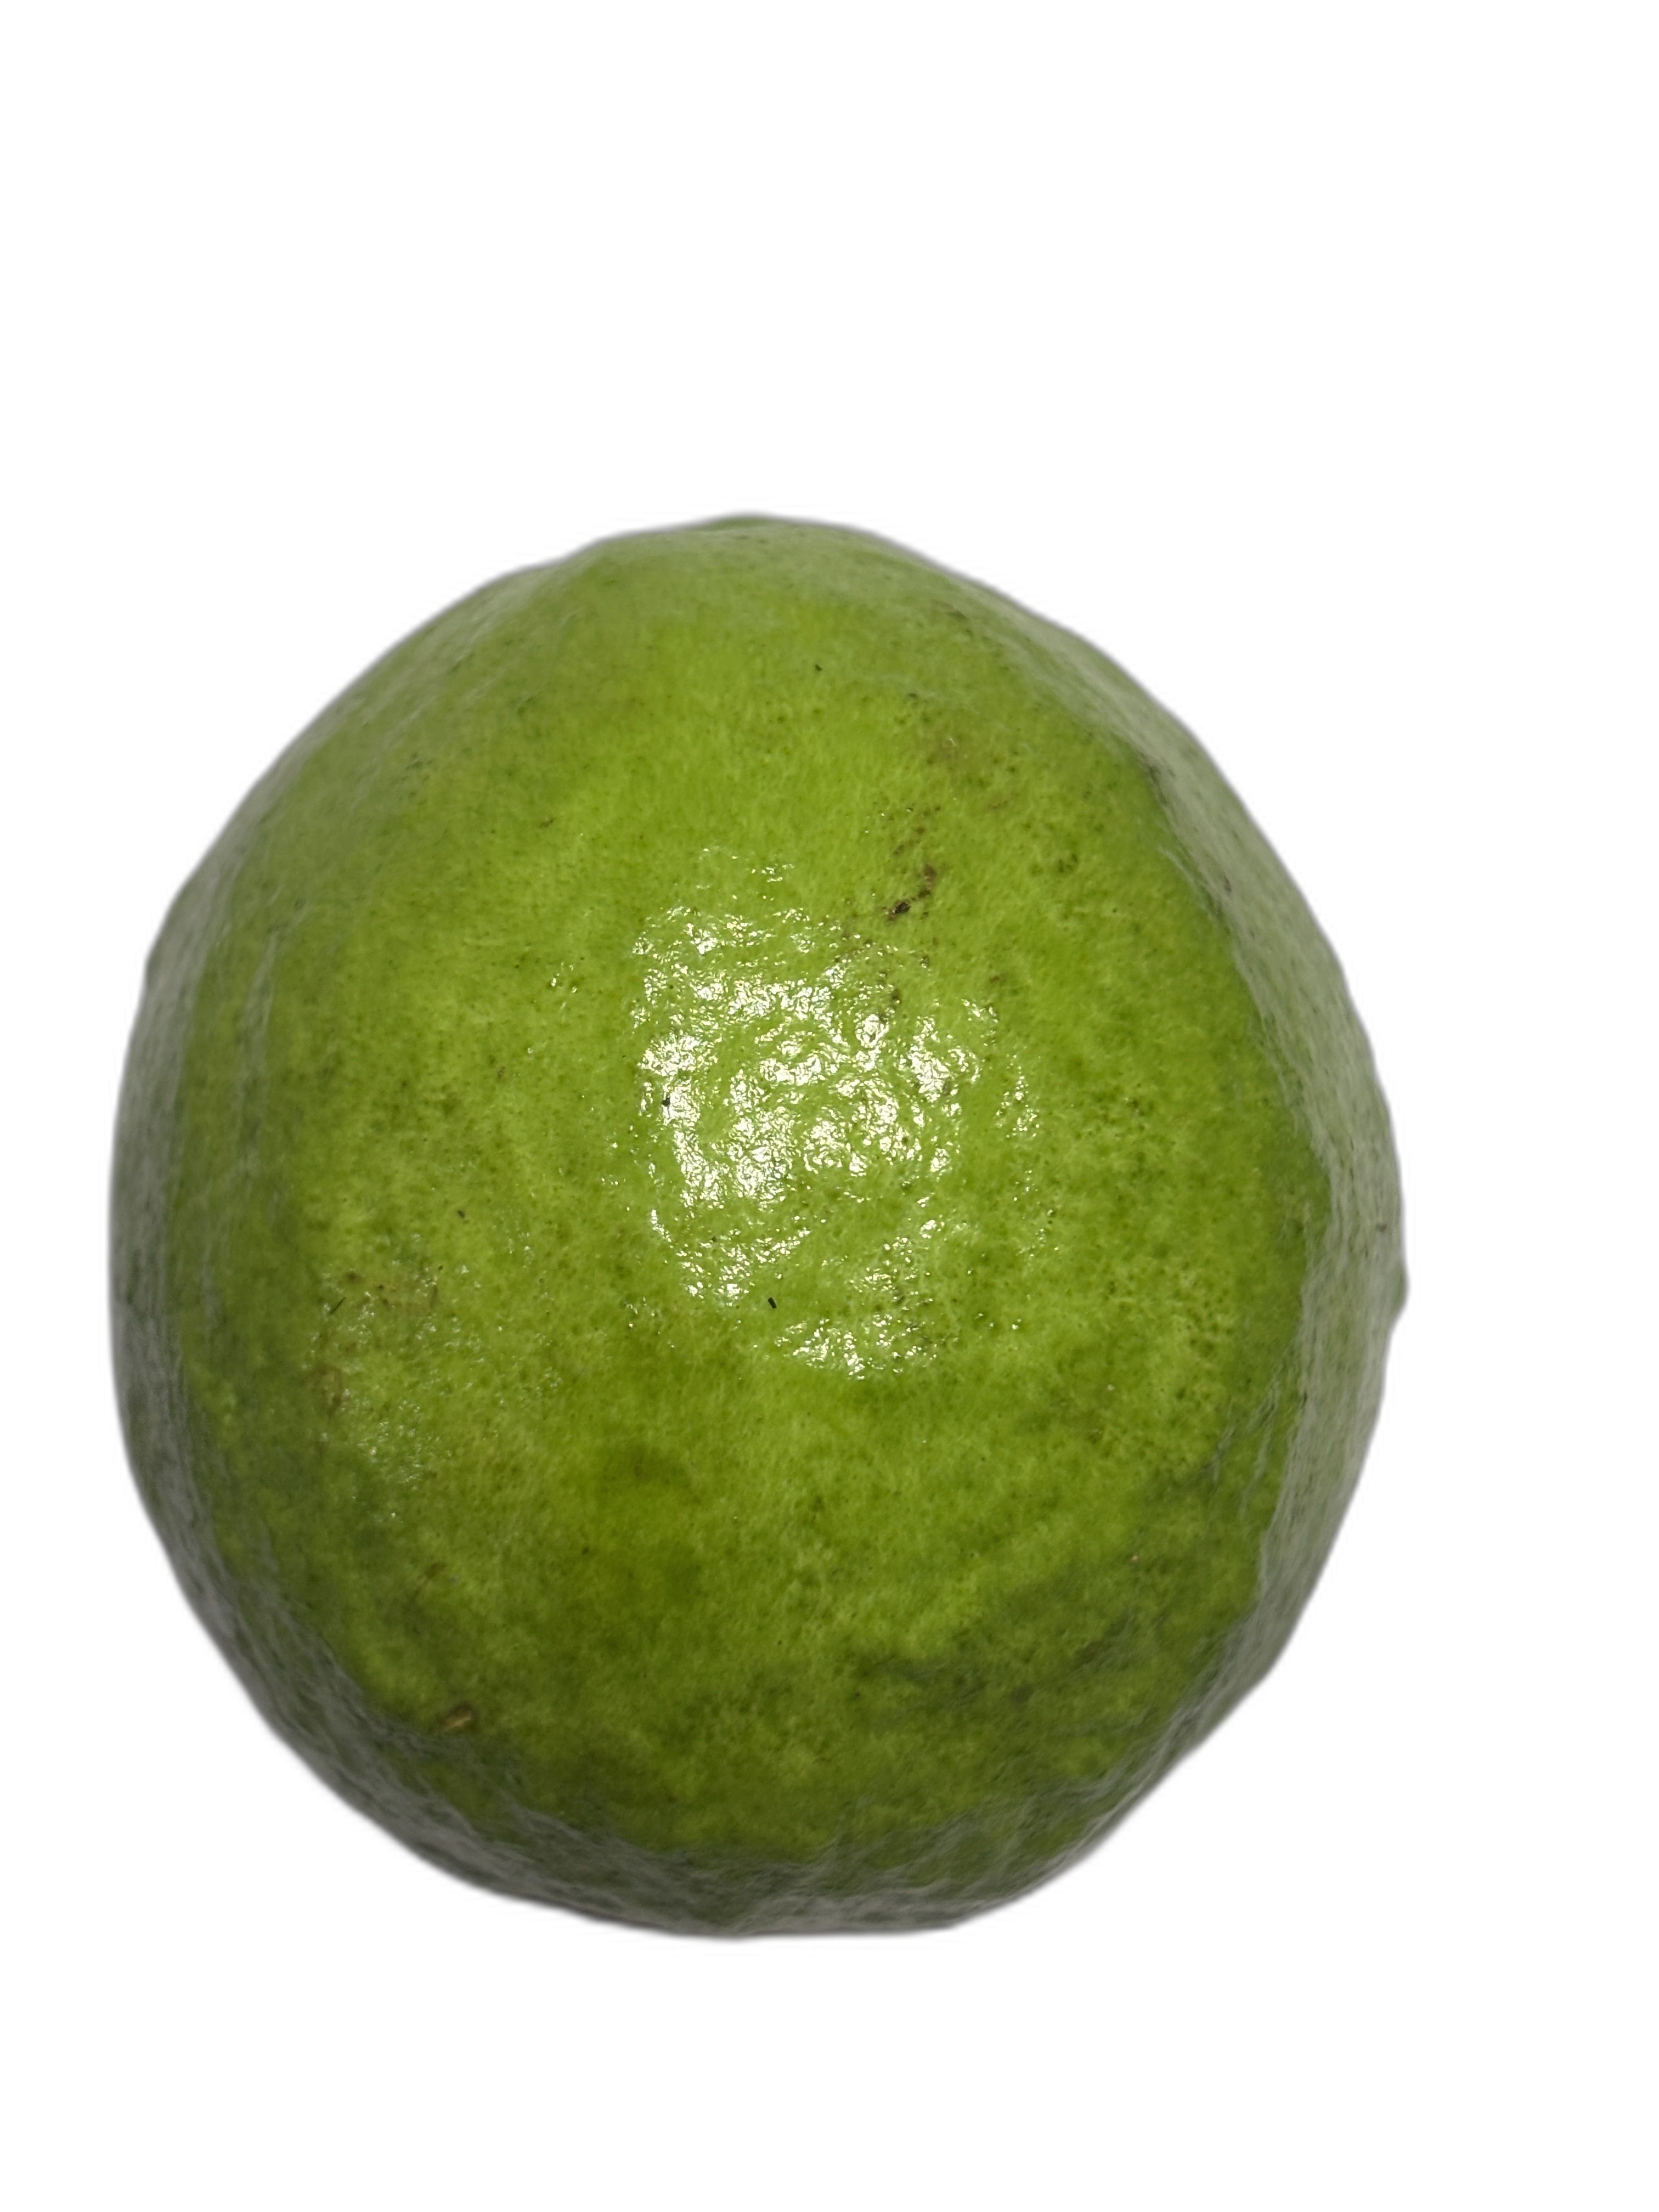
Plant part: fruit
Disease: Healthy